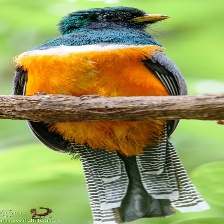
Species: ORANGE BREASTED TROGON
Scientific name: HARPACTES ORESKIOS